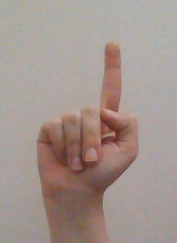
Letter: bb